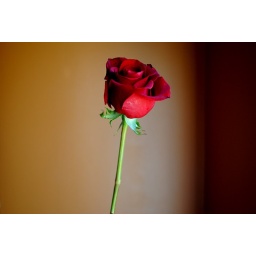
A rose someone left in my car door handle; I found it when I came out to my car after work :D